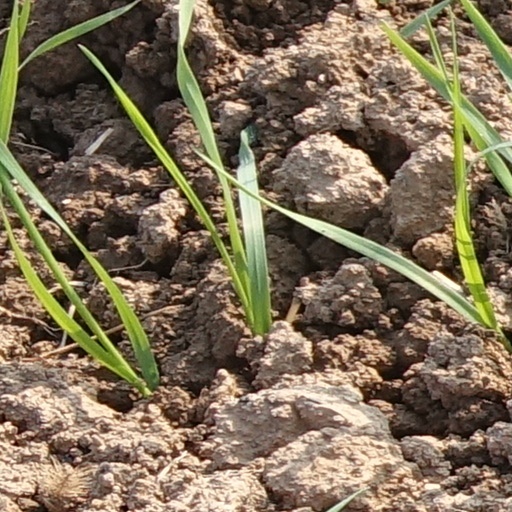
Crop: wheat